John Rolph

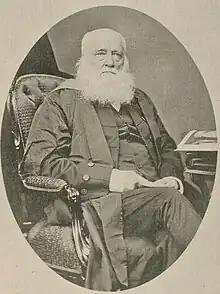
Rolph,

John Rolph (4 March 1793 – 19 October 1870) was a Canadian physician, lawyer, and political figure. As a politician, he was considered the leader of the Reform faction in the 1820s and helped plan the Upper Canada Rebellion. As a doctor, he founded several medical schools and incorporated new teaching techniques and medical procedures into his lectures. However, his actions against rival medical schools decreased public confidence in the ability of medical professionals to regulate themselves.